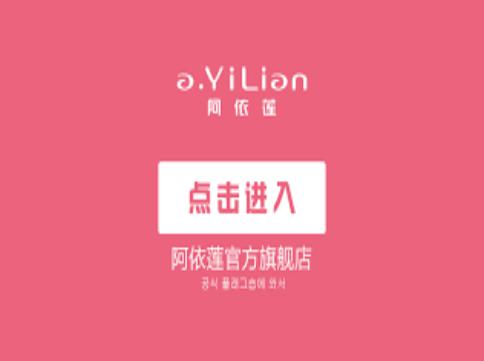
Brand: Ayilian
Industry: Clothes